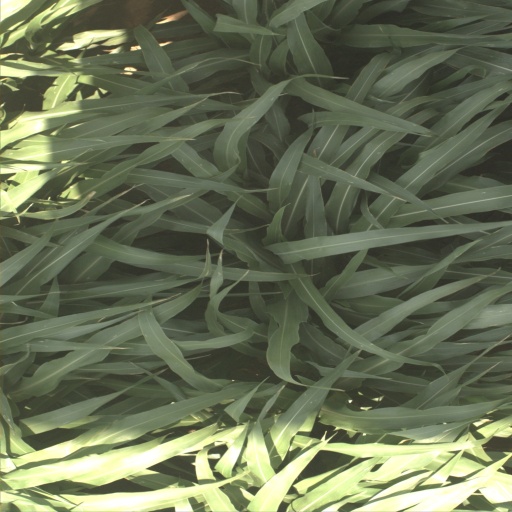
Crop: sorghum